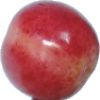
Label: cherry_rainier